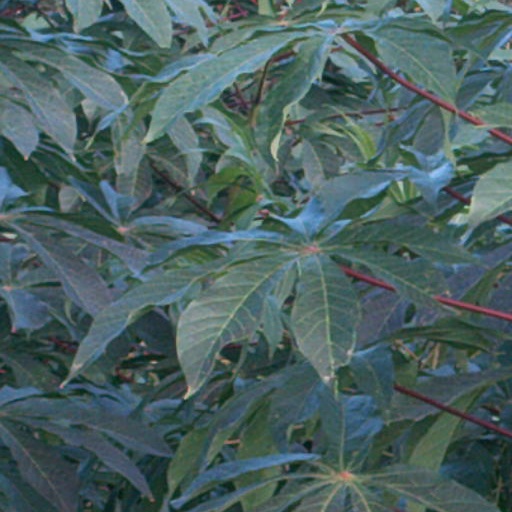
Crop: cassava